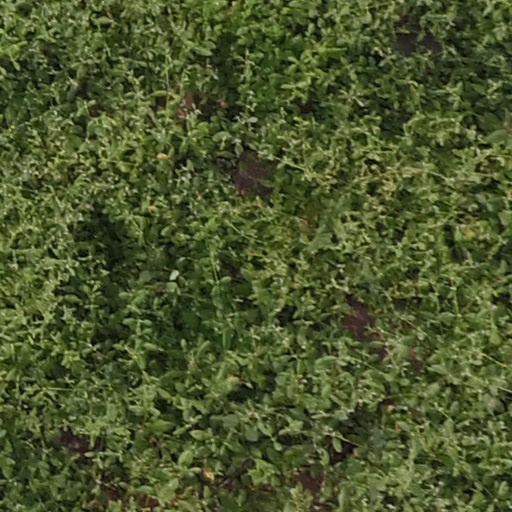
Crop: maize; corn